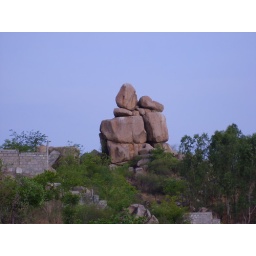
rock formations near road no 45, jubilee hills, hyderabad